Braeswood Place, Houston

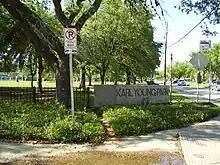
Karl Young Park

Karl Young Park, a park operated by the City of Houston, is located in the community. It includes three full court basketball courts, three half court basketball courts, a baseball field, a full court tennis court, a trail system, two playgrounds, and a picnic pavilion. The park is slightly less than in size. It was named after Karl Young, a Houstonian who was killed when an oil field exploded. In the 1990s a woman named Judy Siverson, a community service volunteer in Houston City Council District C, and her neighbors raised $300,000 to improve Young Park.